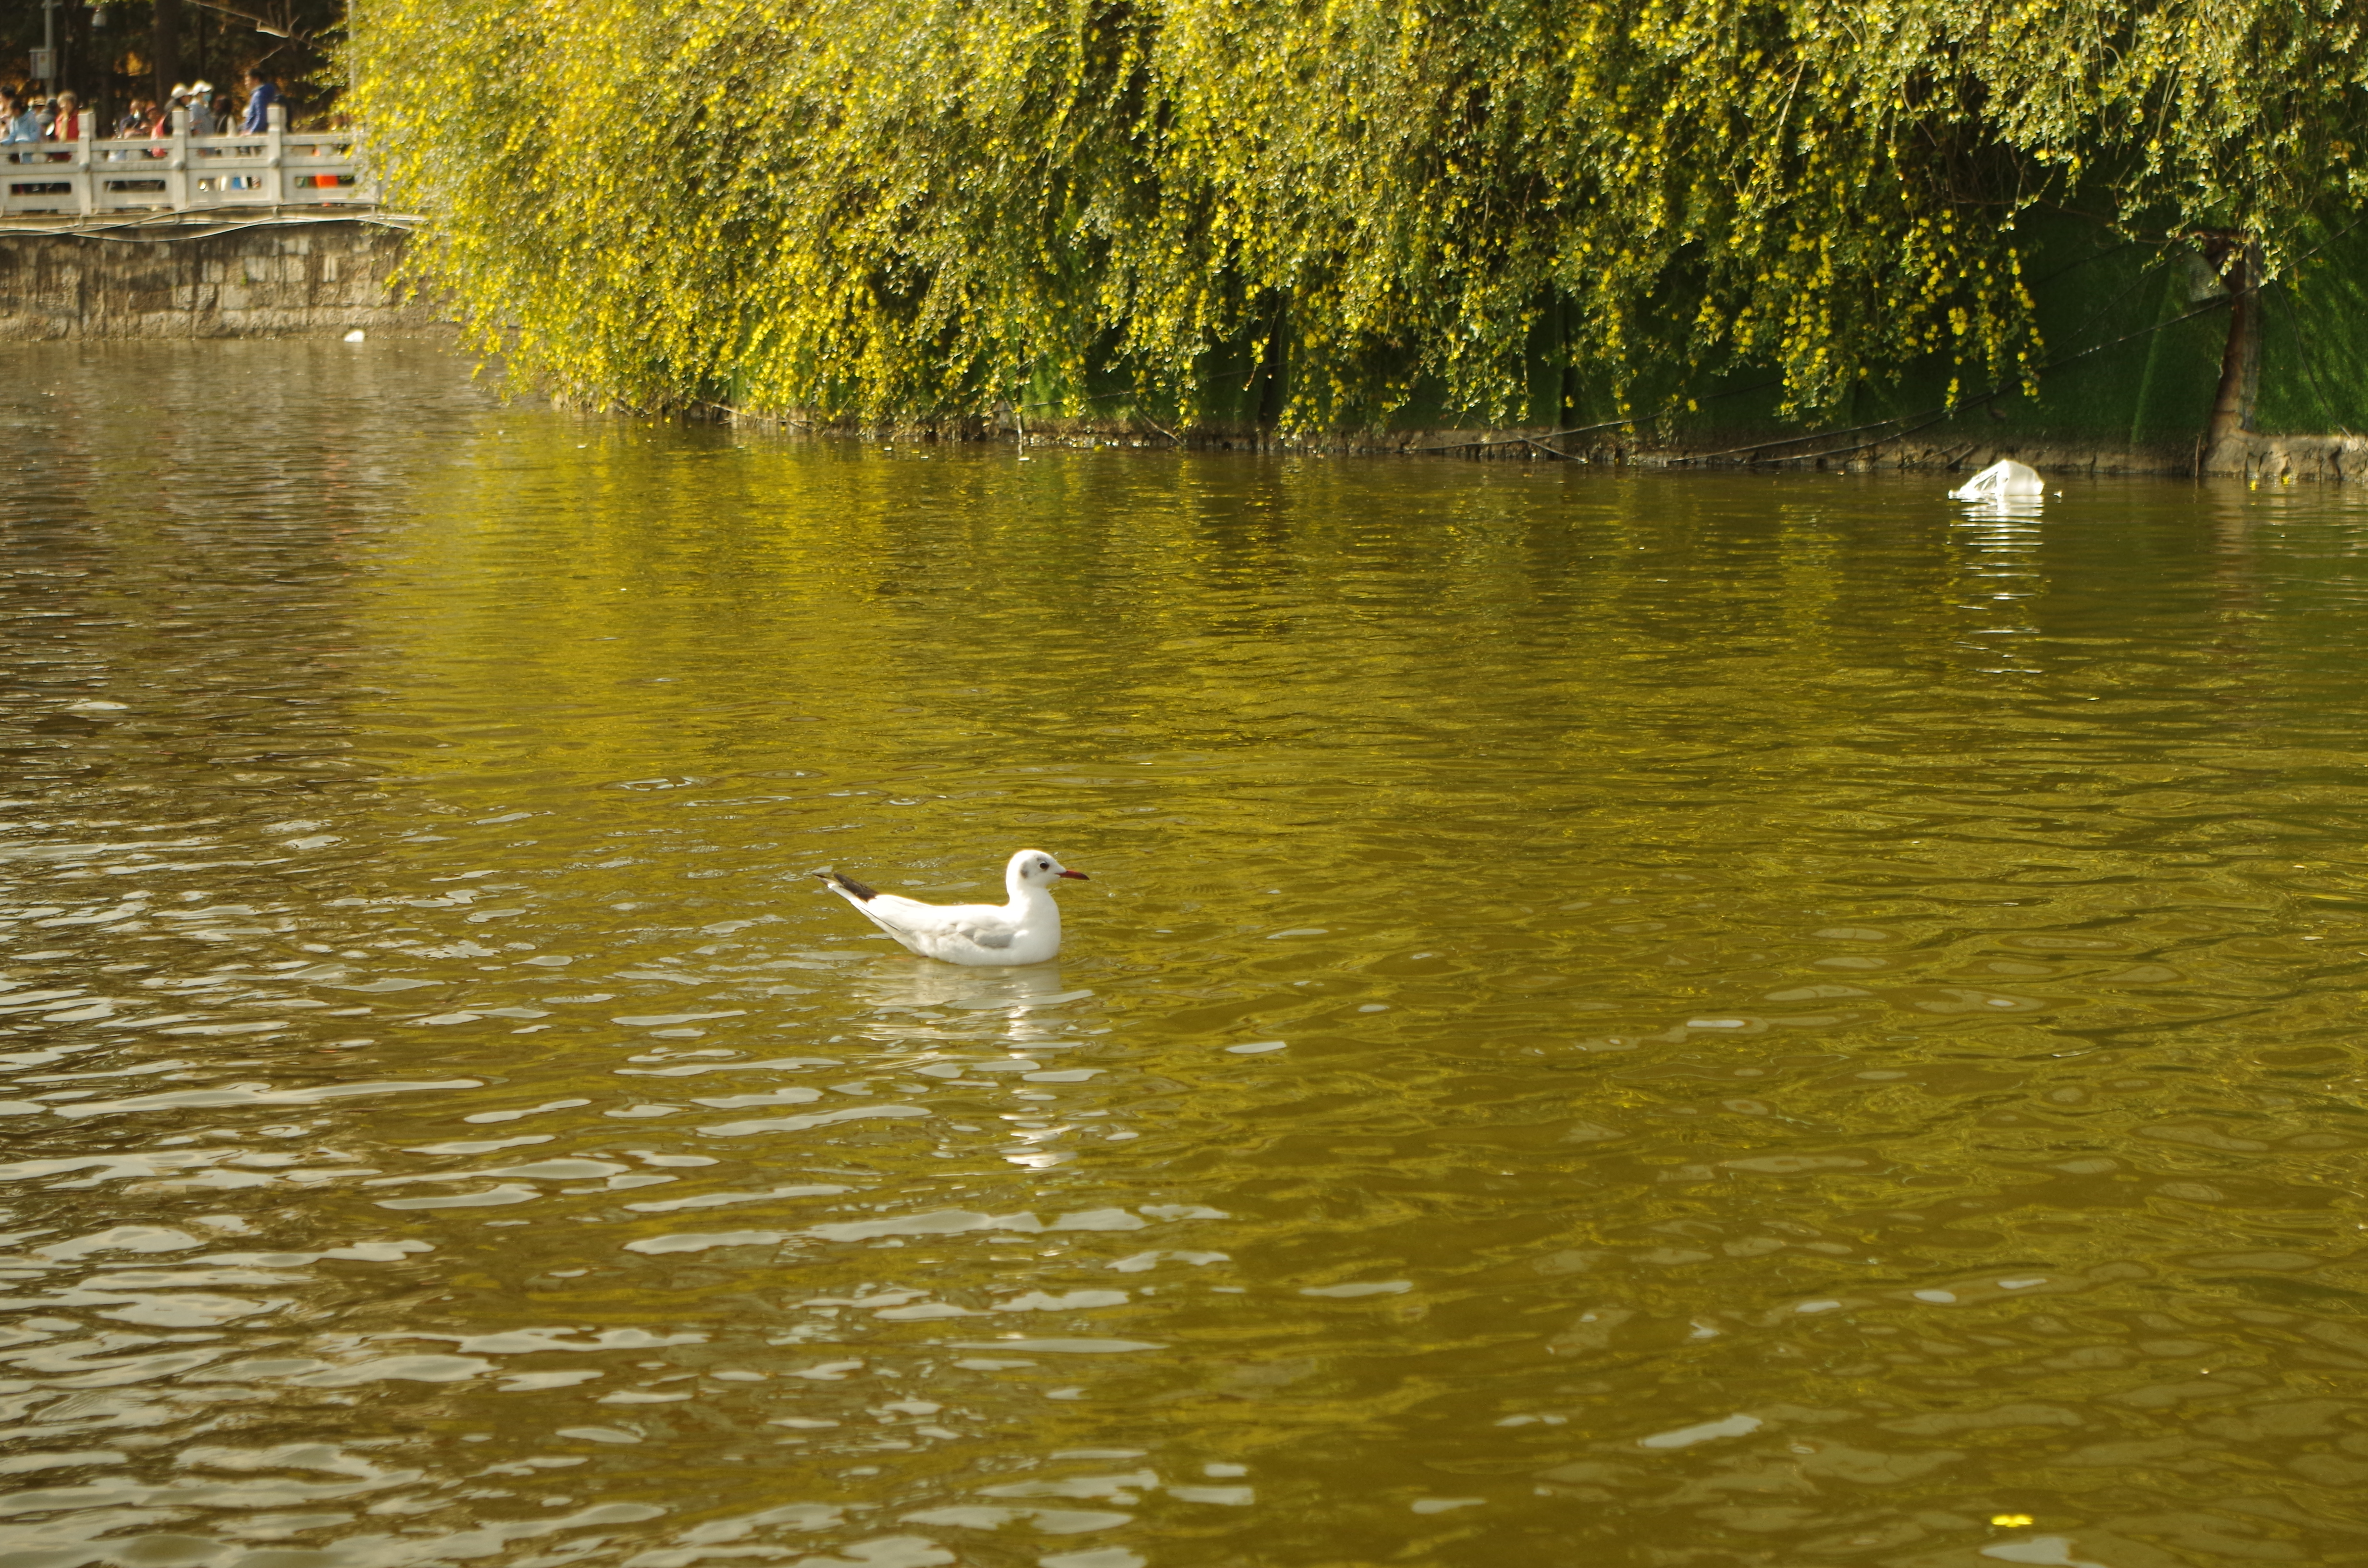
natural, water, bird, water resources, plant, tree, natural landscape, lake, body of water, watercourse, biome, grass, lacustrine plain, bank, landscape, beak, ducks, geese and swans, waterfowl, Freshwater marsh, wetland, swan, reservoir, reflection, seabird, channel, wildlife, nature reserve, spring, duck, water bird, loch, riparian zone, lake district, wing, pond, canal, riparian forest, marsh, floodplain, fowl, forest, bayou, autumn, evening, inlet, river, livestock